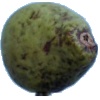
Label: pear_stone